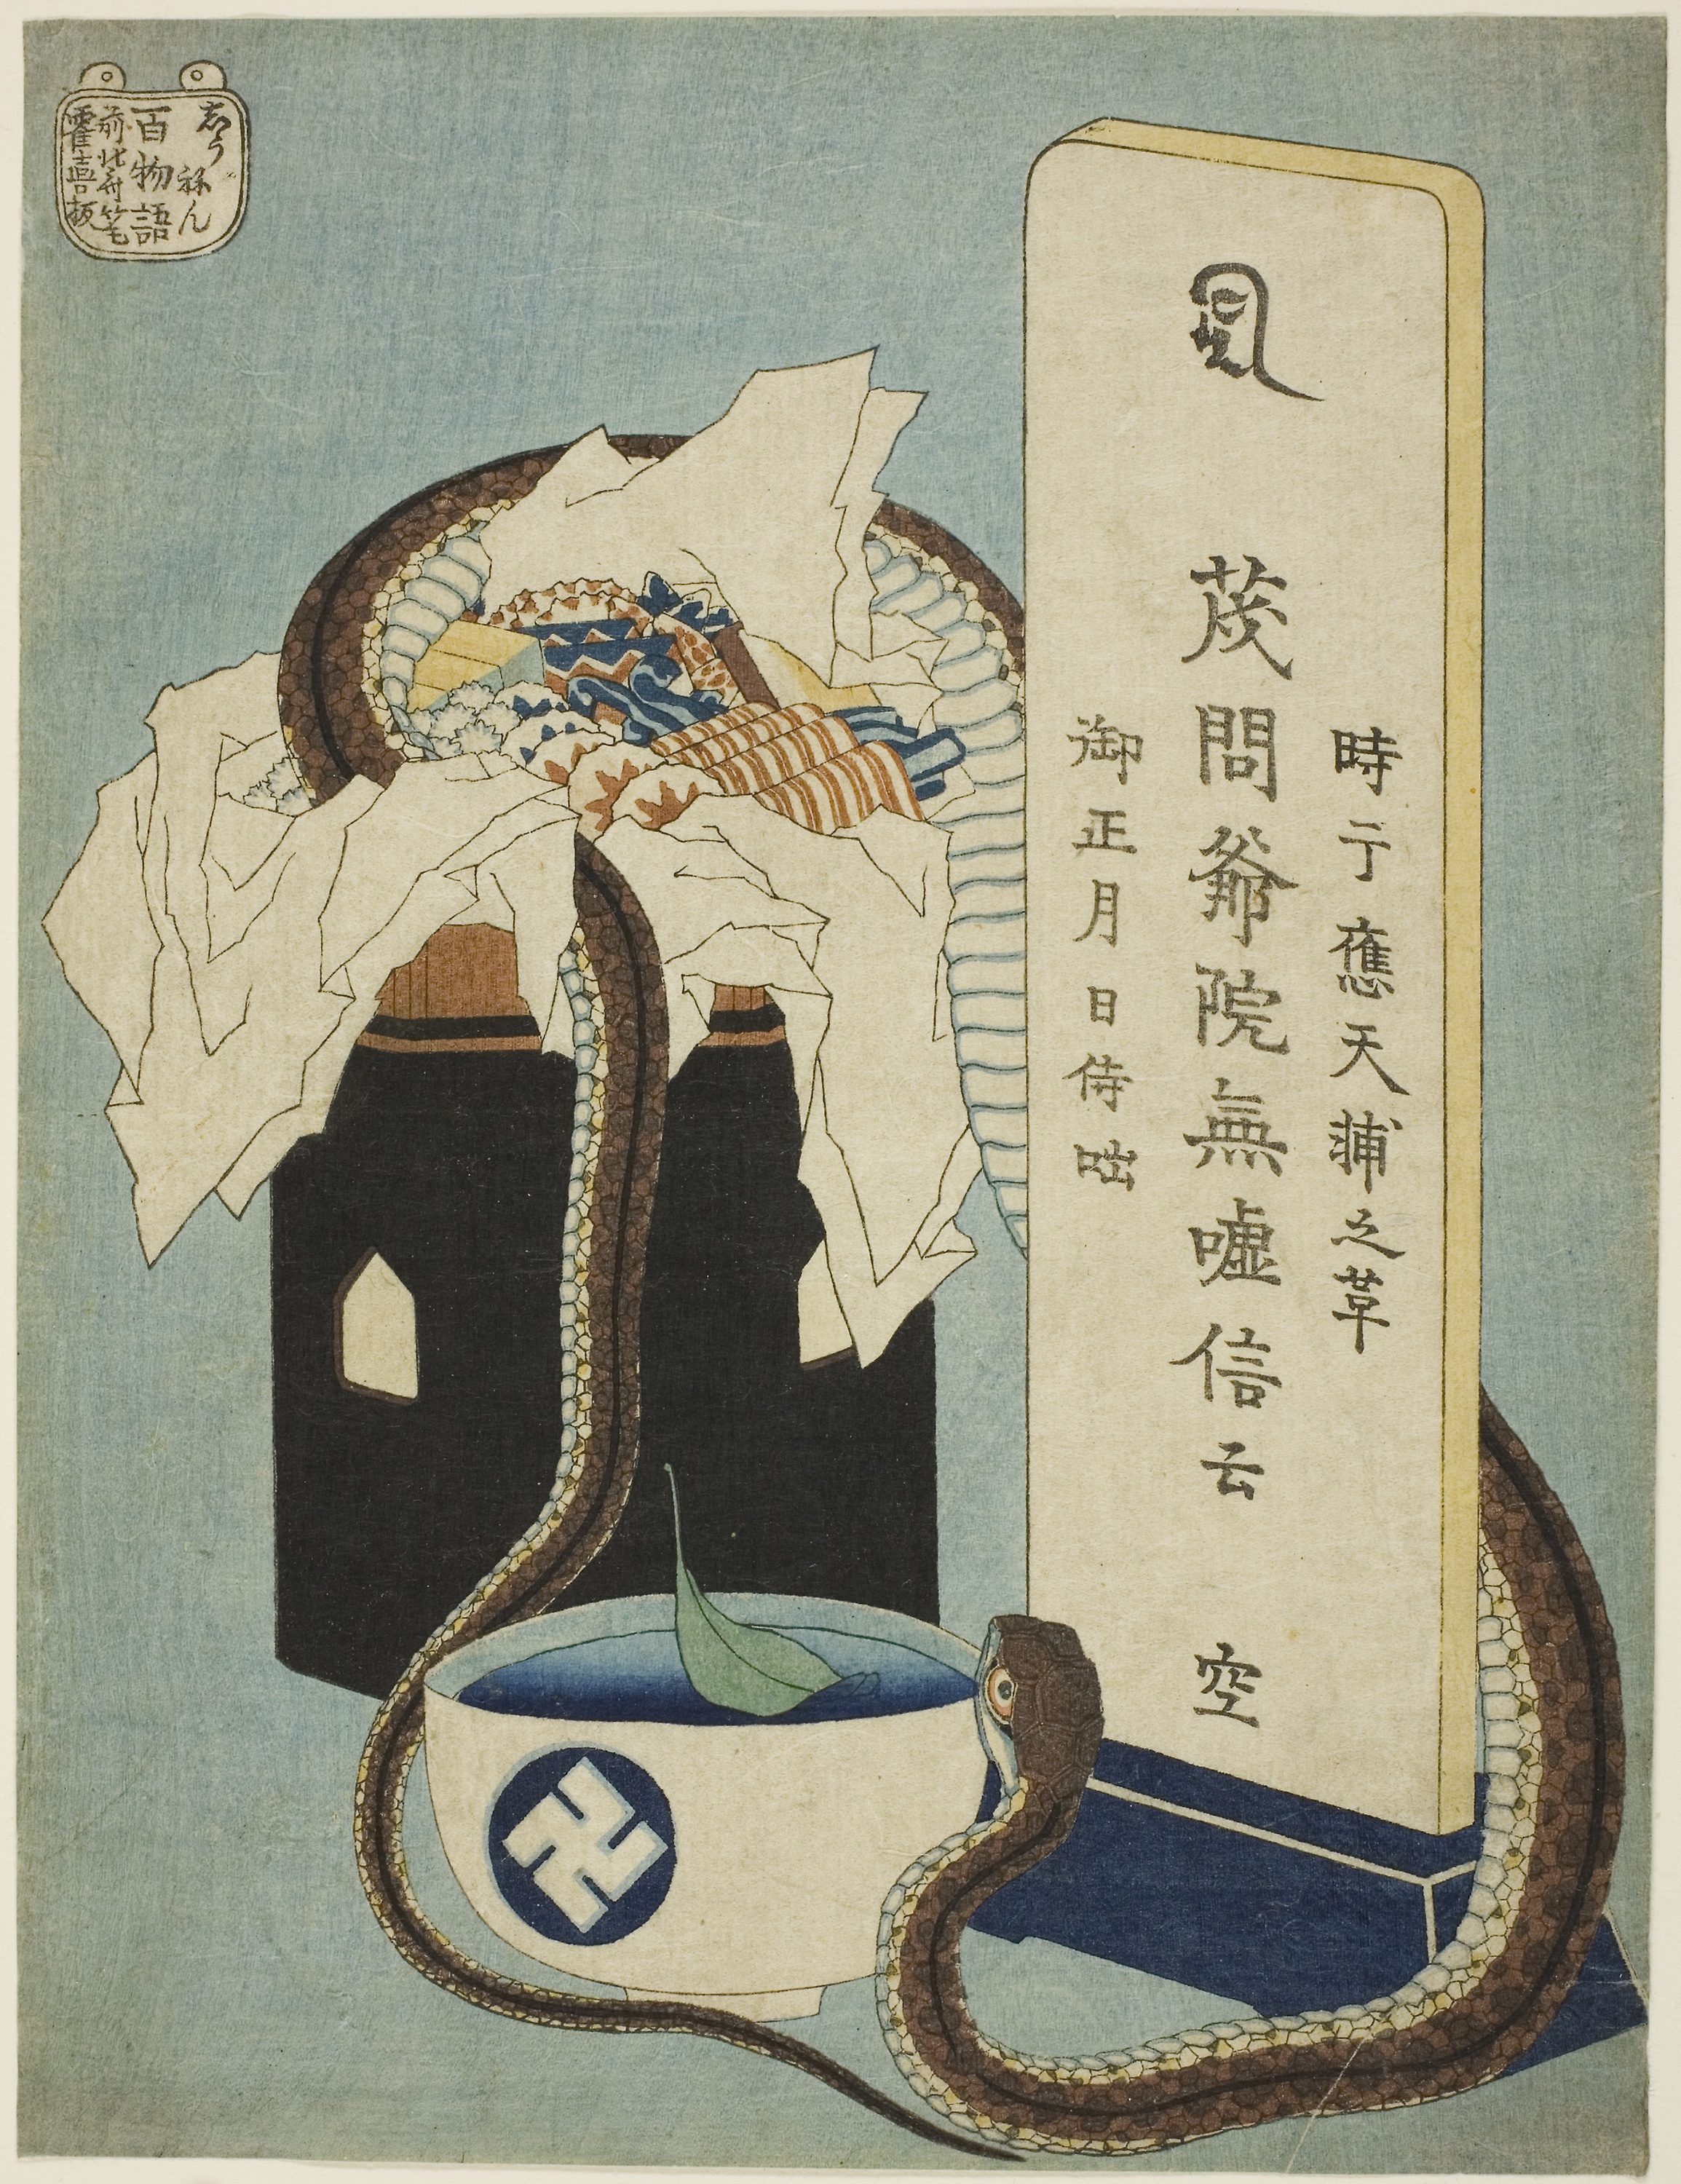
art, illustration, font, painting, artwork